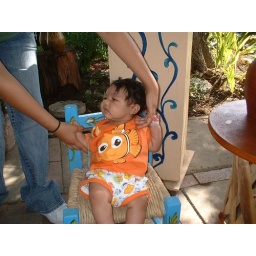
Rhalyn sitting in a big girl chair.